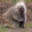
Label: porcupine